Blepharidatta

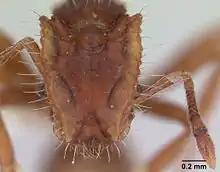
Head of a "Blepharidatta conops" worker

The best studied species is "B. conops". "B. conops" colonies (up to 250 workers) live in simple nests with a single opening and a vertical tunnel with 2 cm of diameter and 20 cm deep that ends in a cone-shaped widening at the bottom. Furthermore, all mature nests have a horizontal subsidiary chamber connected to the vertical tunnel through a narrow tunnel that opens at the mid-length of the vertical tunnel. It serves as a refuge for queen and brood when nests are visited or inhabited by myrmecophiles or predators. Queens of "B. conops" have a characteristic phragmotic head that together with the anterior slope of pronotum forms a frontal disk whose shape and dimensions fit the subsidiary chamber entrance and is used by the queen to block that entrance. The foragers patrol a roughly circular area around the nest opening, where they collect live and dead arthropods (mainly other ants) to feed their larvae. In the bottom area of the nest, prey is dismembered, chewed and fed to larvae via trophallaxis. The discarded remains are arranged in a ring around the nest opening and workers concealed in the nest entrance ambush arthropods, including other ants, attracted by the carcasses ring.